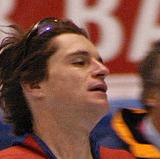
Age: 31